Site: saxony
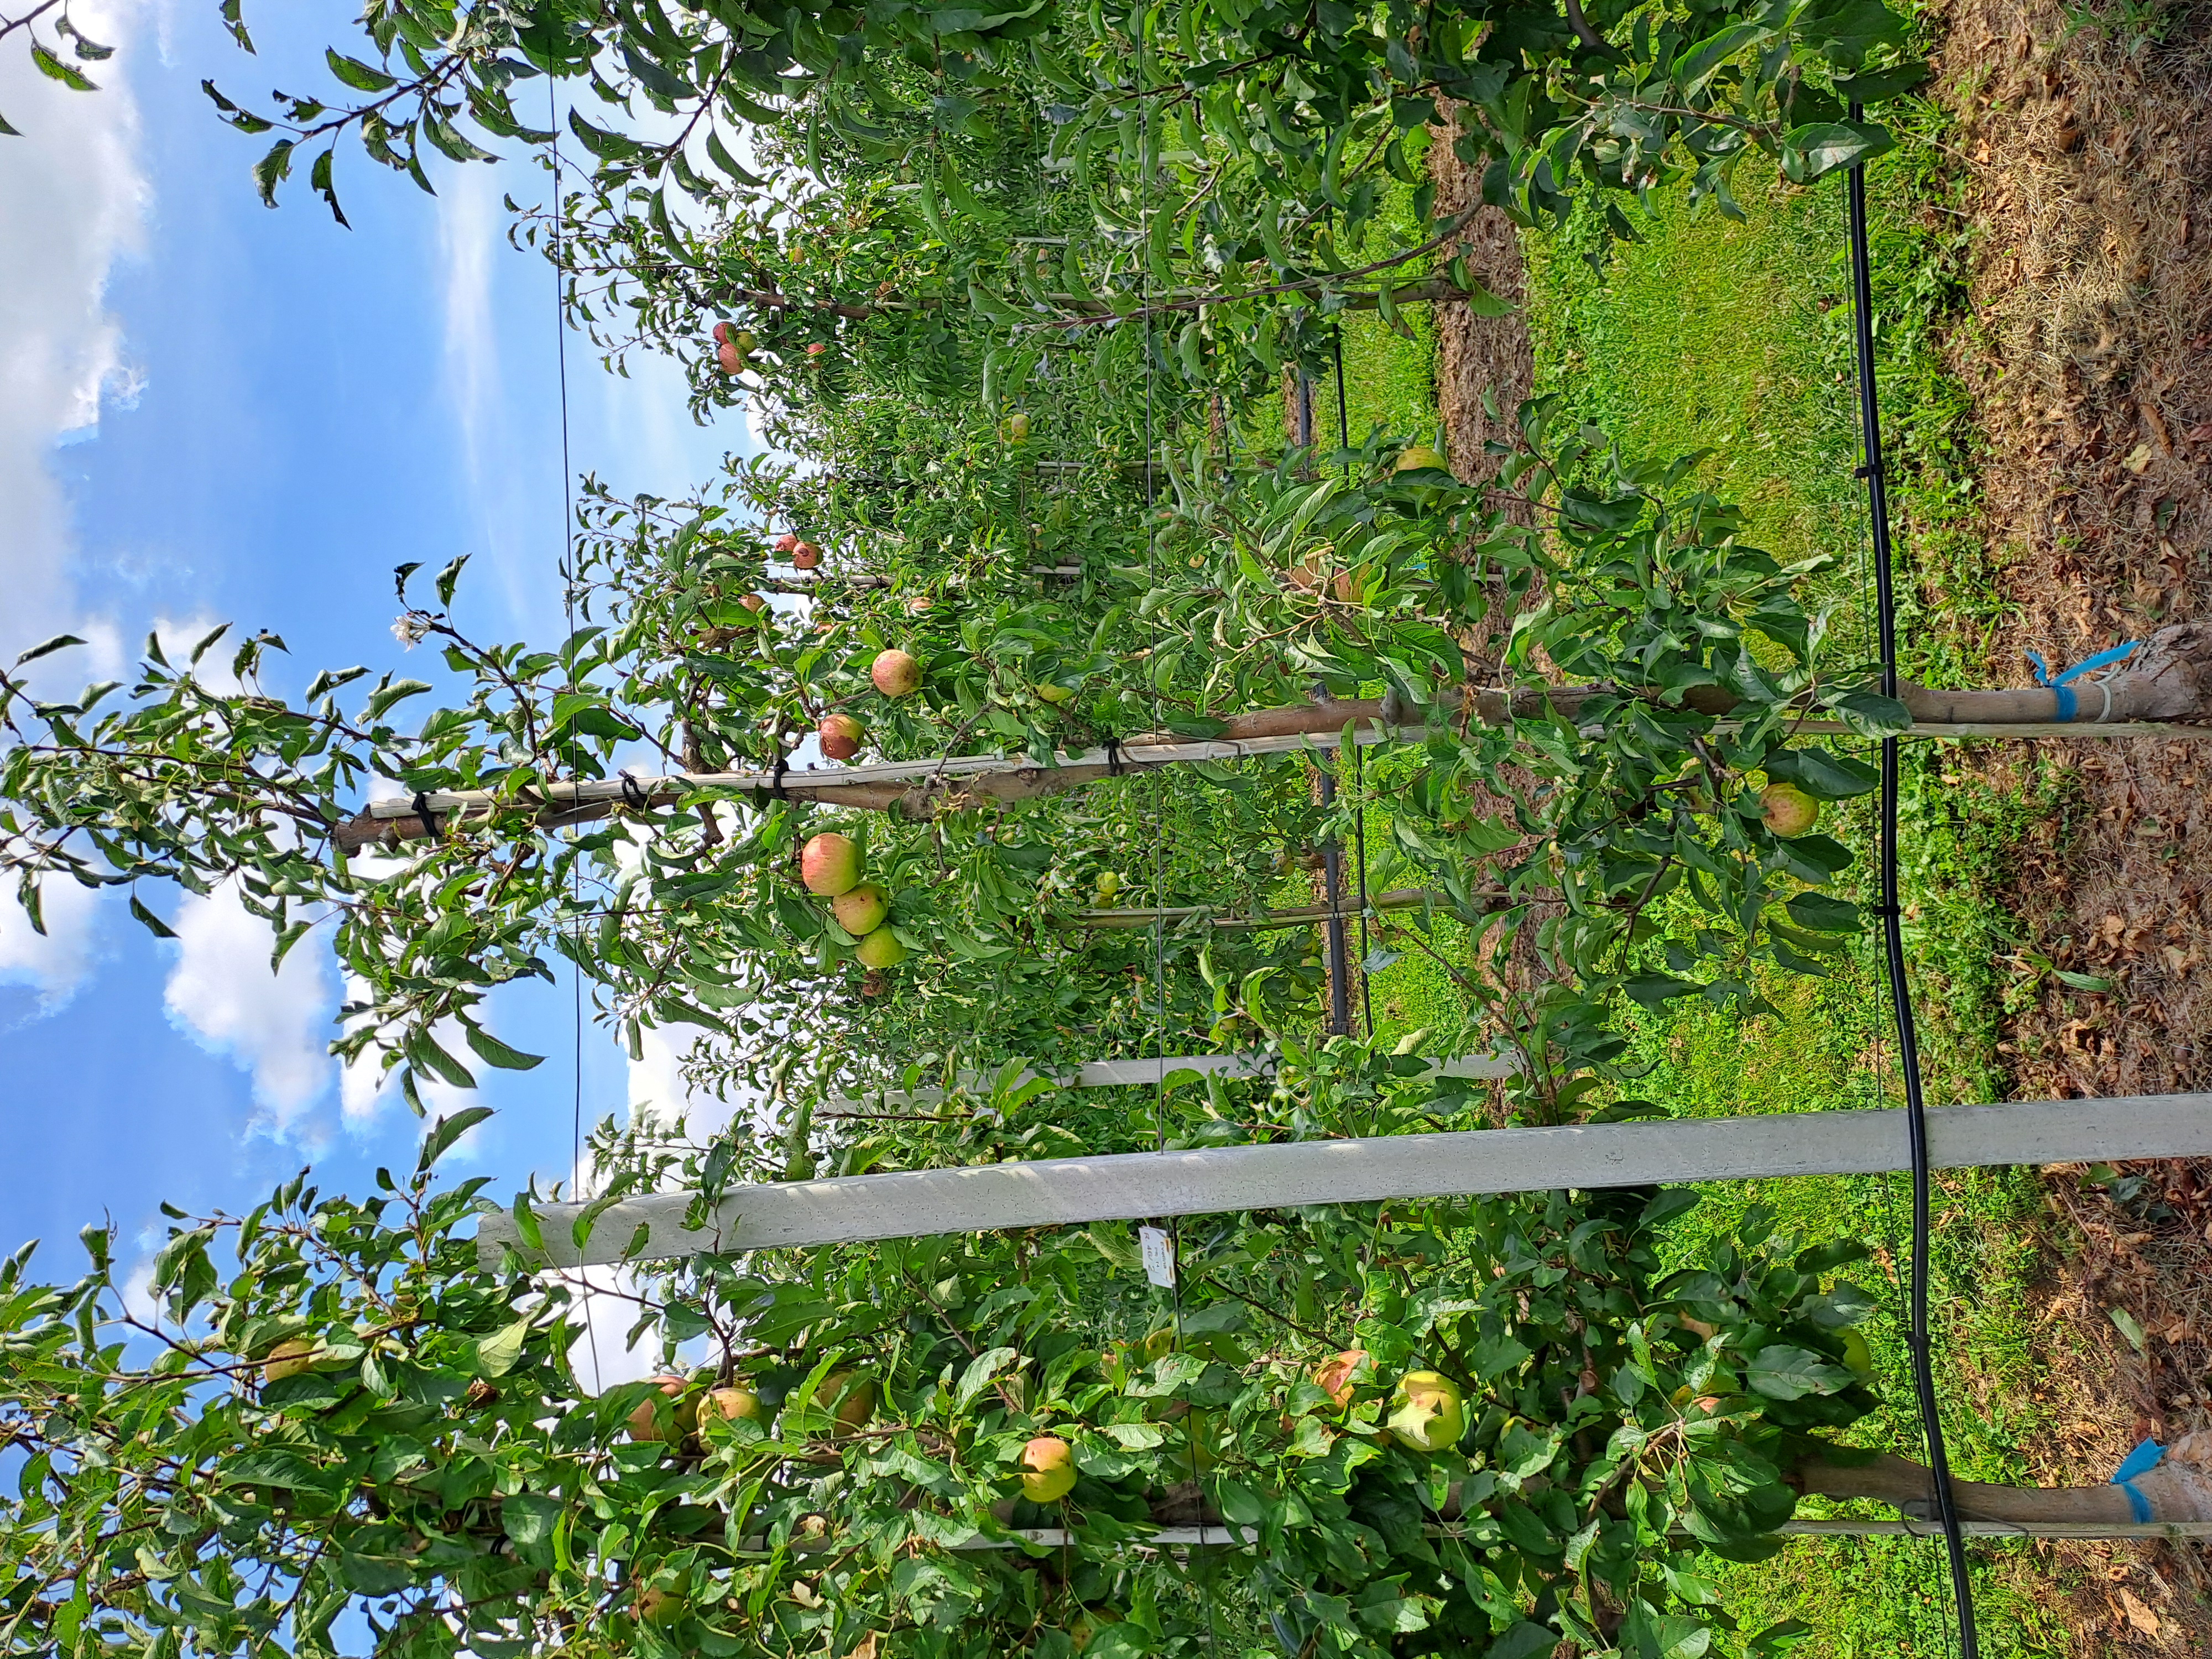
Growth stage (BBCH 85): Maturity of fruit and seed